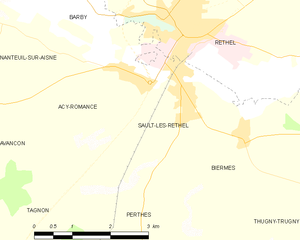
Carte des communes françaises: Sault-lès-Rethel